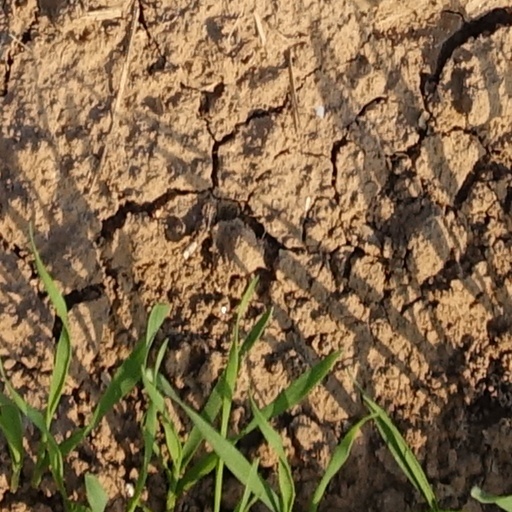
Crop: wheat